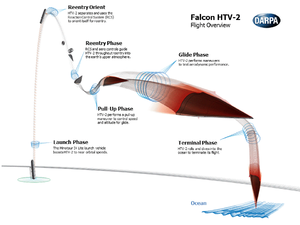
Le Hypersonic Technology Vehicle 2 est un planeur hypersonique sans pilote capable d'atteindre Mach 20. Développé par le DARPA, l'objectif du démonstrateur est de fournir aux États-Unis la possibilité de détruire une cible n'importe où sur terre en une heure. Lancé par un lanceur Minotaur IV depuis la Vandenberg Air Force Base, il a comme objectif 16 677 km de distance rectiligne franchissable et 5 560 km de déviation latérale.
Un missile balistique est un engin qui lance une ou plusieurs armes en leur donnant une trajectoire essentiellement balistique, c'est-à-dire influencée uniquement par la gravité et la vitesse acquise par une force d'accélération initiale. La phase balistique est précédée par une phase de propulsion sous l’effet d’un moteur-fusée, le missile proprement dit, donnant à l'arme la vitesse nécessaire pour atteindre la cible après une trajectoire essentiellement spatiale.